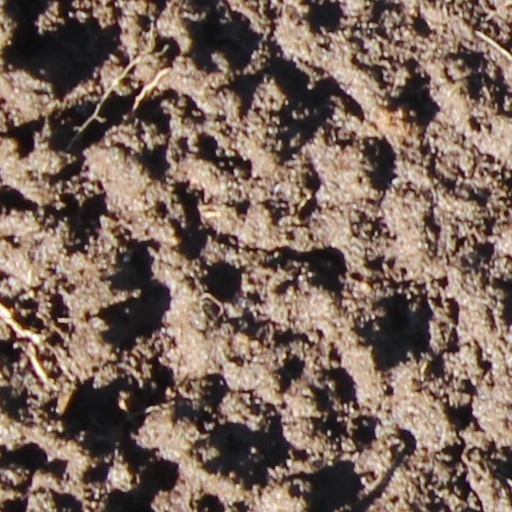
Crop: wheat